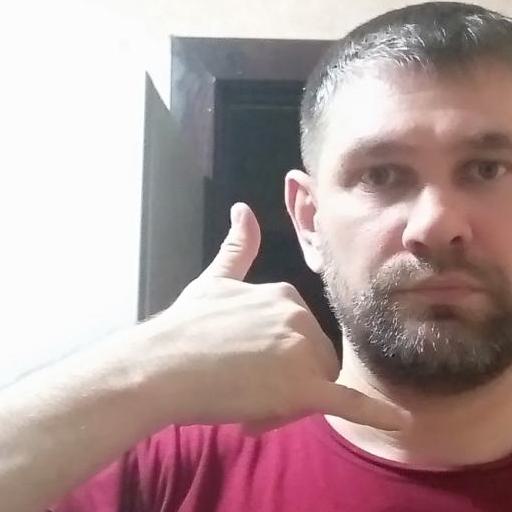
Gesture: call